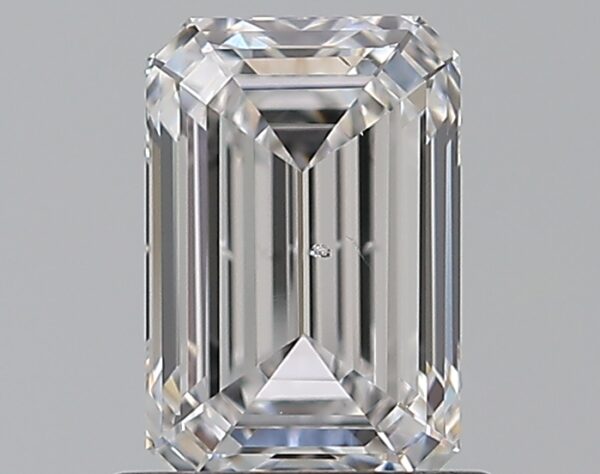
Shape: emerald
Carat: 0.9
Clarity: SI1
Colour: D
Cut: EX
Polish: EX
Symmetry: EX
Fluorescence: N
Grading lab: GIA
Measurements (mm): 6.63 x 4.41 x 2.97